HelloGiggles

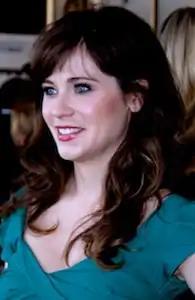
Founder, Zooey Deschanel

HelloGiggles.com is an entertainment and lifestyle website launched in May 2011. It has not been updated since 2023 but is still live. It was founded by actress/musician Zooey Deschanel, TV producer Sophia Rivka Rossi and writer Molly McAleer. The website is geared toward women, and covers topics in popular culture, love, friendship, careers, style, food, and daily news.